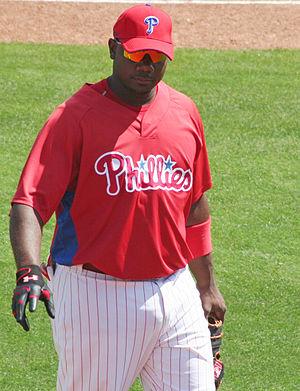
Ryan James Howard est un joueur de premier but de la Ligue majeure de baseball.